List of IACC yachts

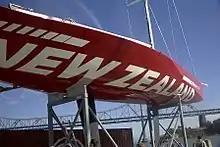
Double-keeled "NZL 20"

Sail numbers for the 'new generation' International America's Cup Class (IACC) yachts are issued on a sequential numerical basis. The number is then prefixed by the abbreviation for the country. If a yacht is subsequently sold to a team in a different country then the number remains unchanged but the prefix changes to reflect the new country of ownership.